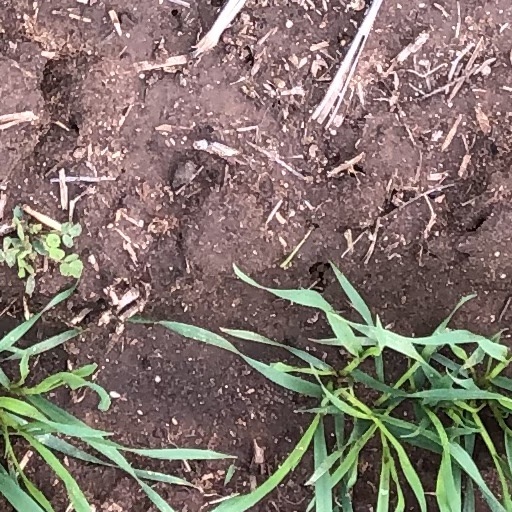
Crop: wheat